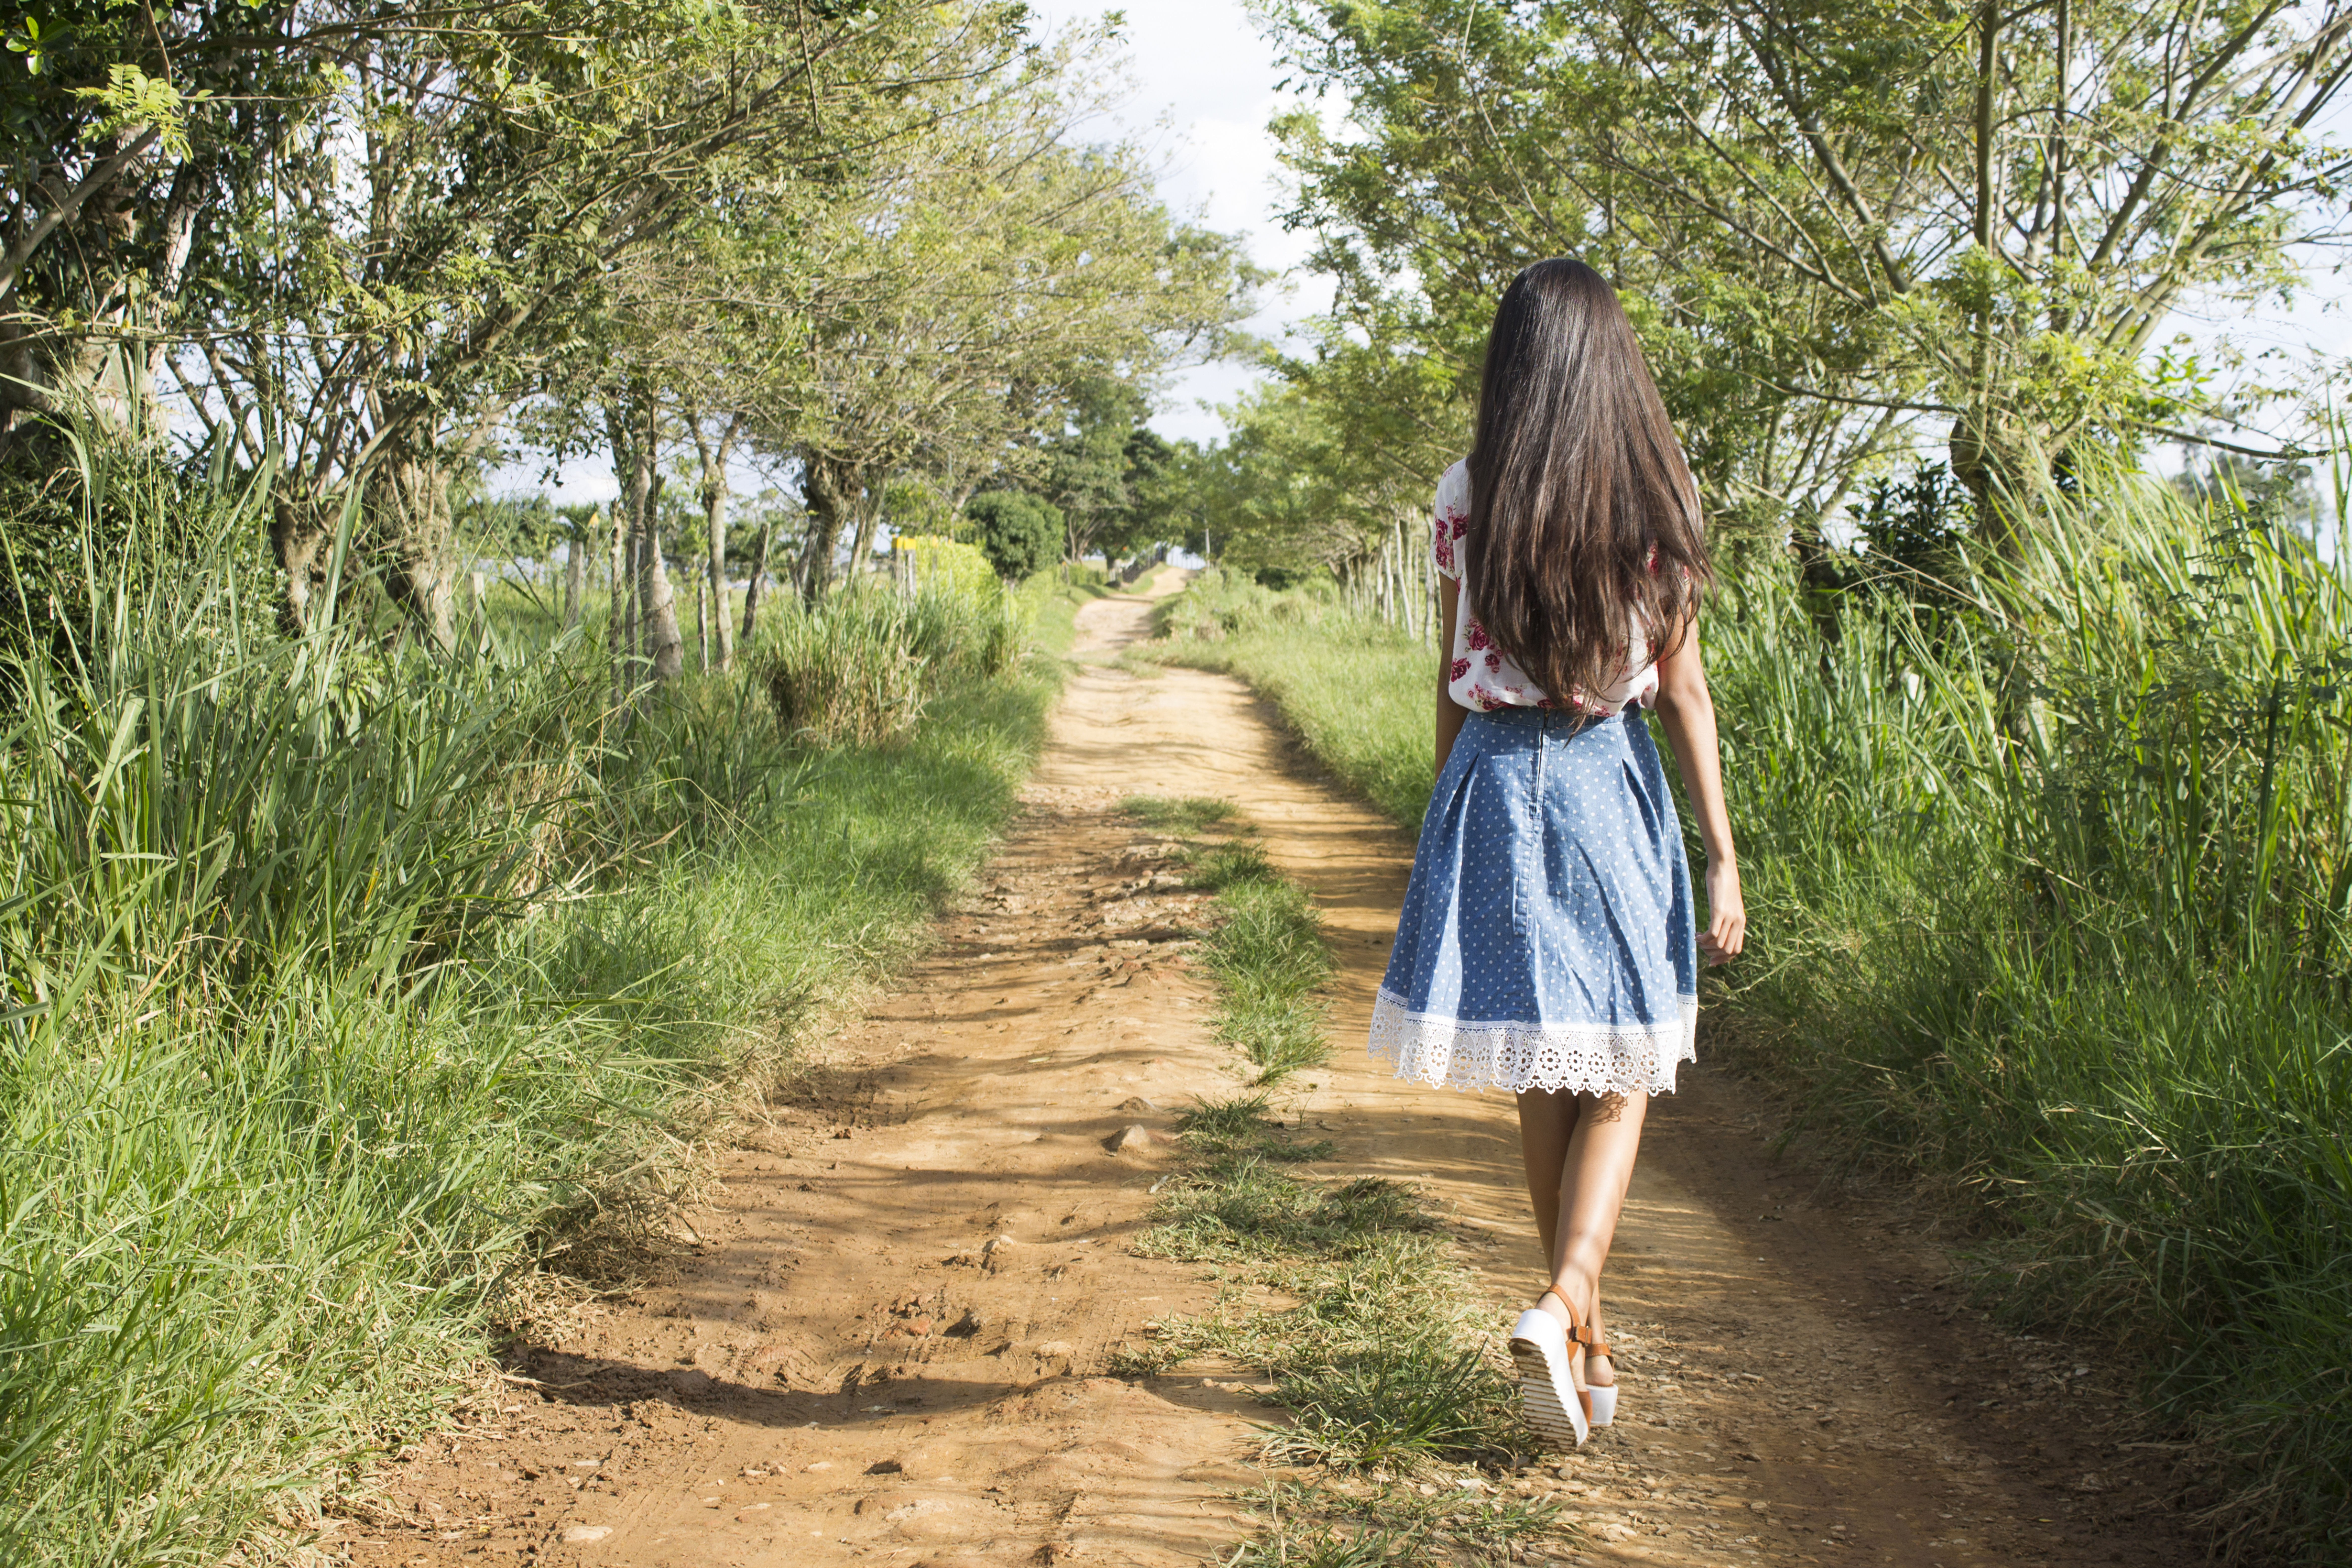
forest, grass, walking, girl, woman, road, trail, meadow, countryside, dirt road, rural, green, trees, woodland, habitat